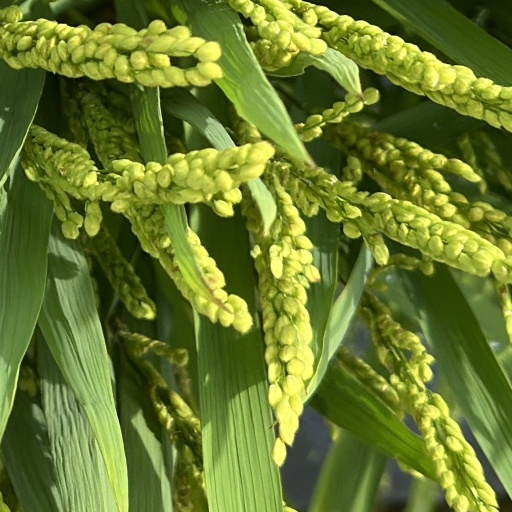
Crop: rice